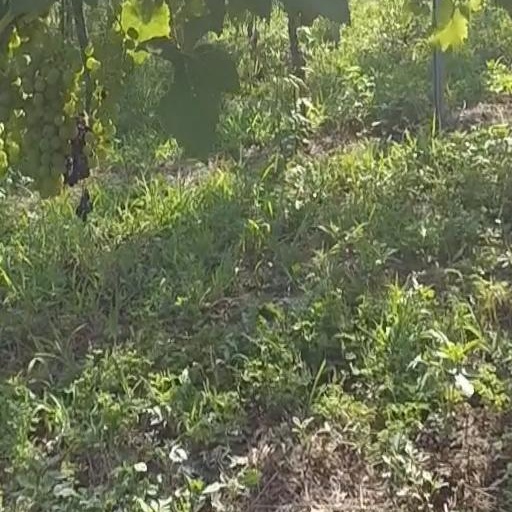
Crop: grape